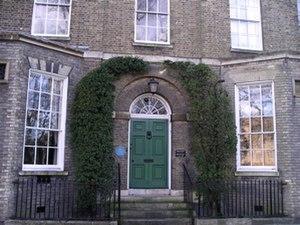
Gwen Mary Raverat, née Darwin, est une graveuse sur bois britannique.